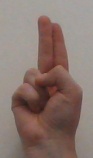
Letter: taa